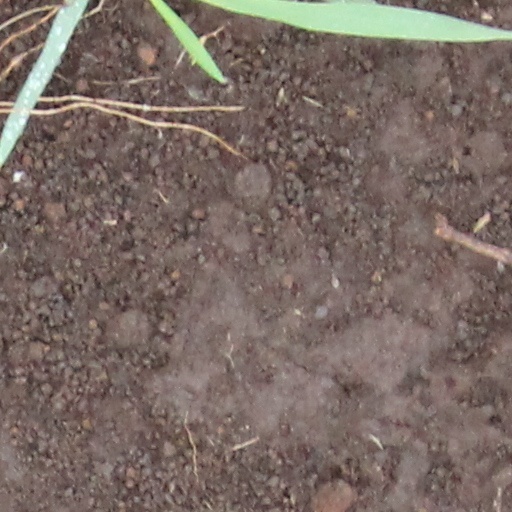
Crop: wheat